Kansas Territory (film)

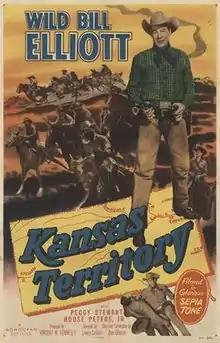
Theatrical film poster

Kansas Territory is a 1952 American Western film directed by Lewis D. Collins and starring Wild Bill Elliott, House Peters Jr. and Peggy Stewart. It was partly shot at the Iverson Ranch. The film's sets were designed by the art director Dave Milton.